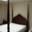
Label: bed